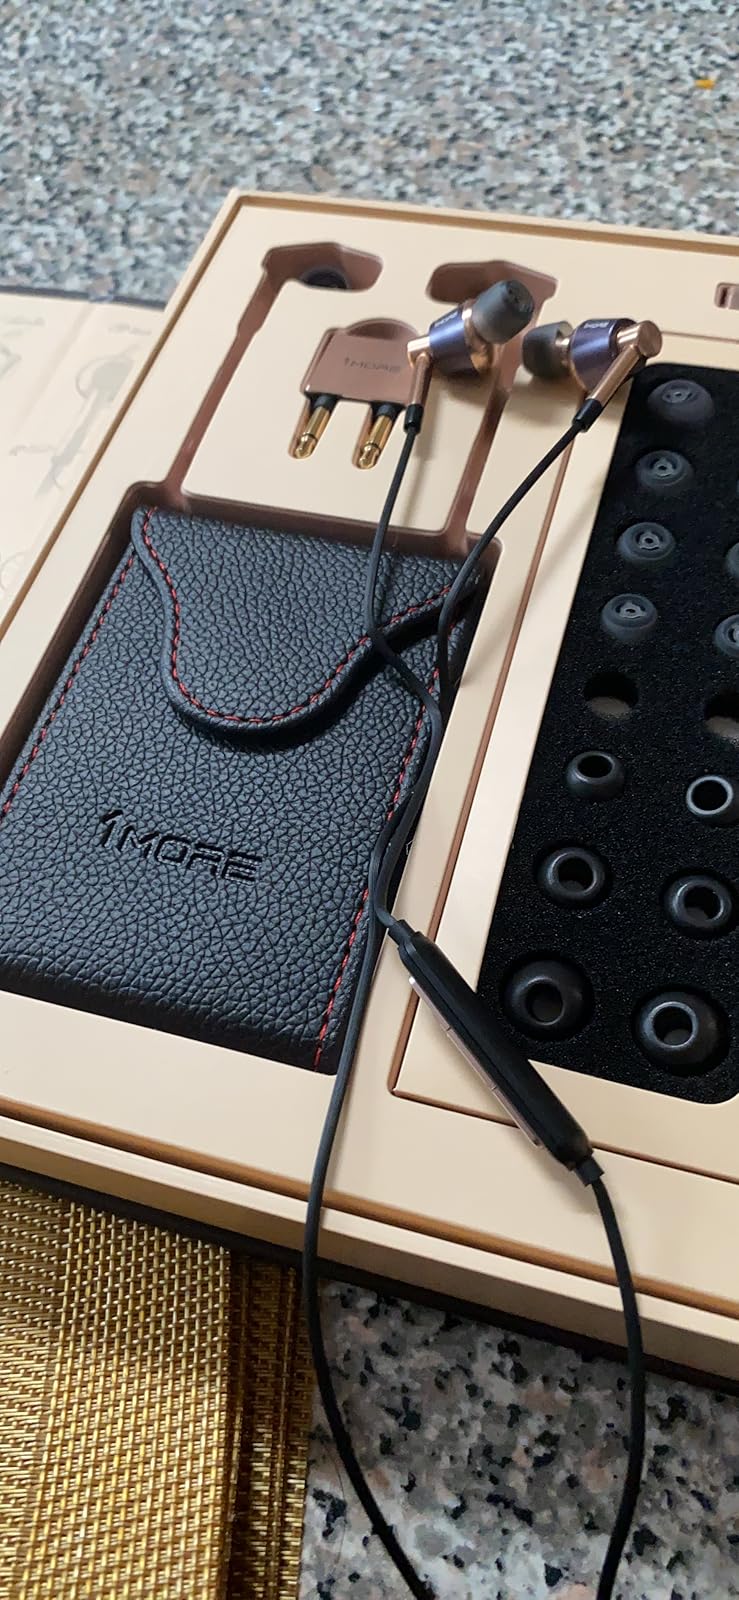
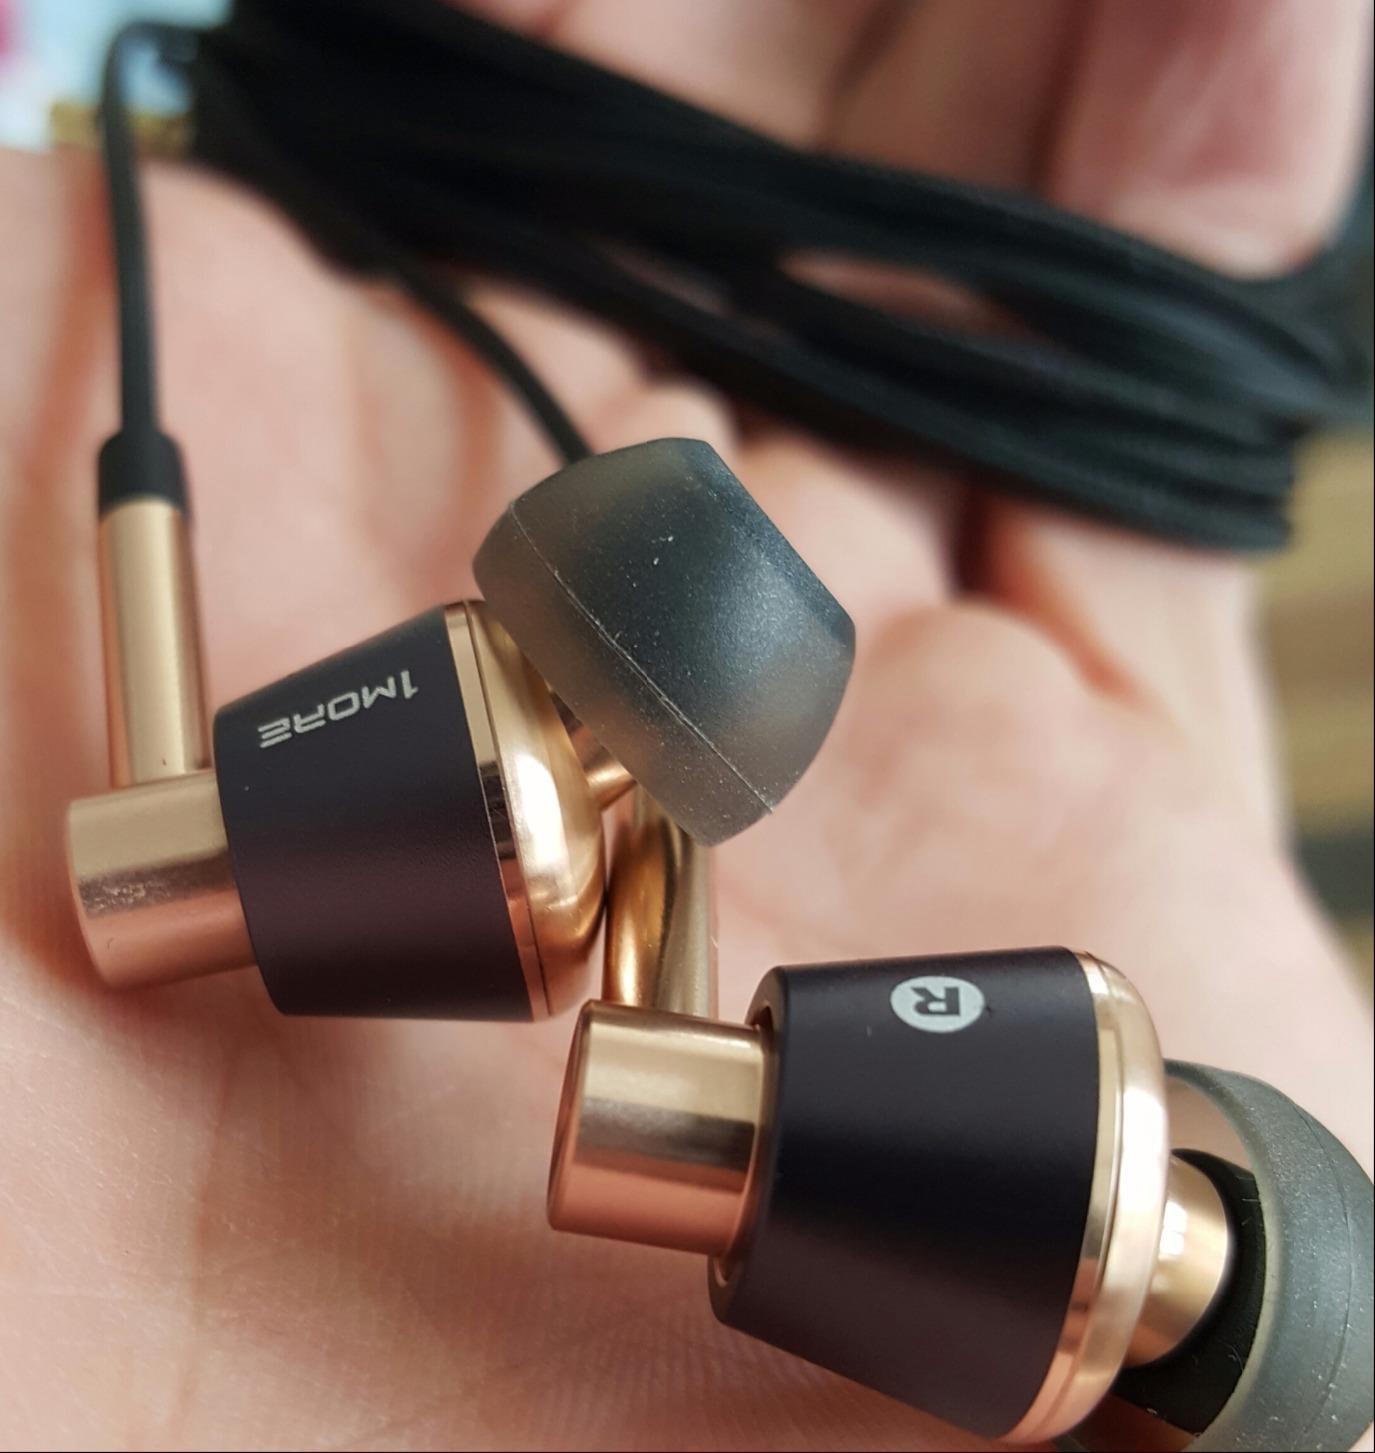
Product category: headphones
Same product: yes